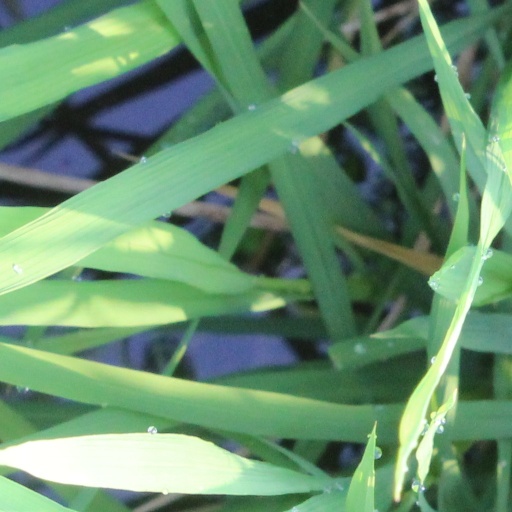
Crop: rice